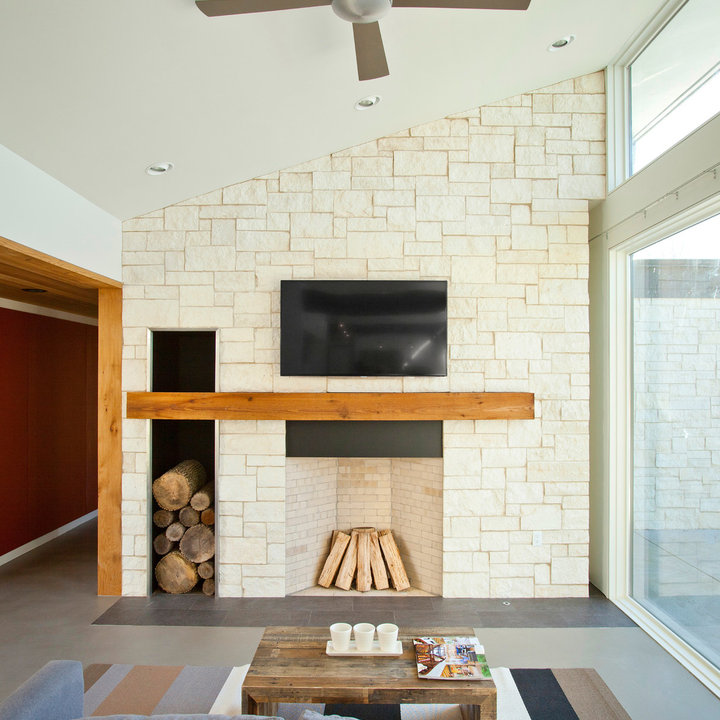
Style: Modern